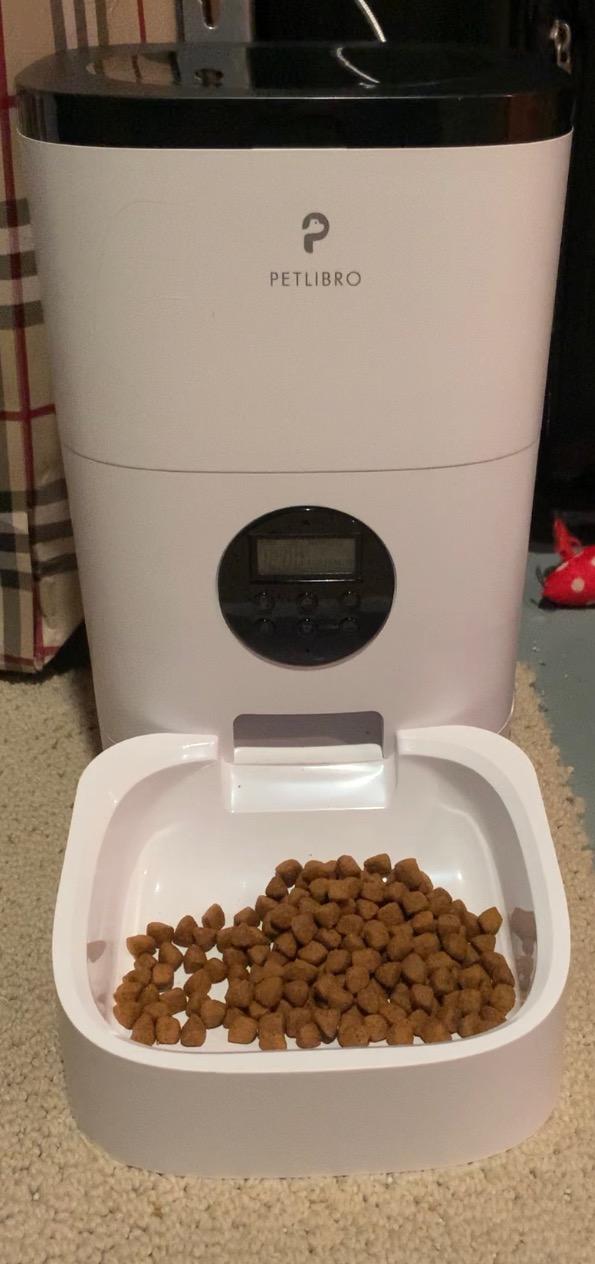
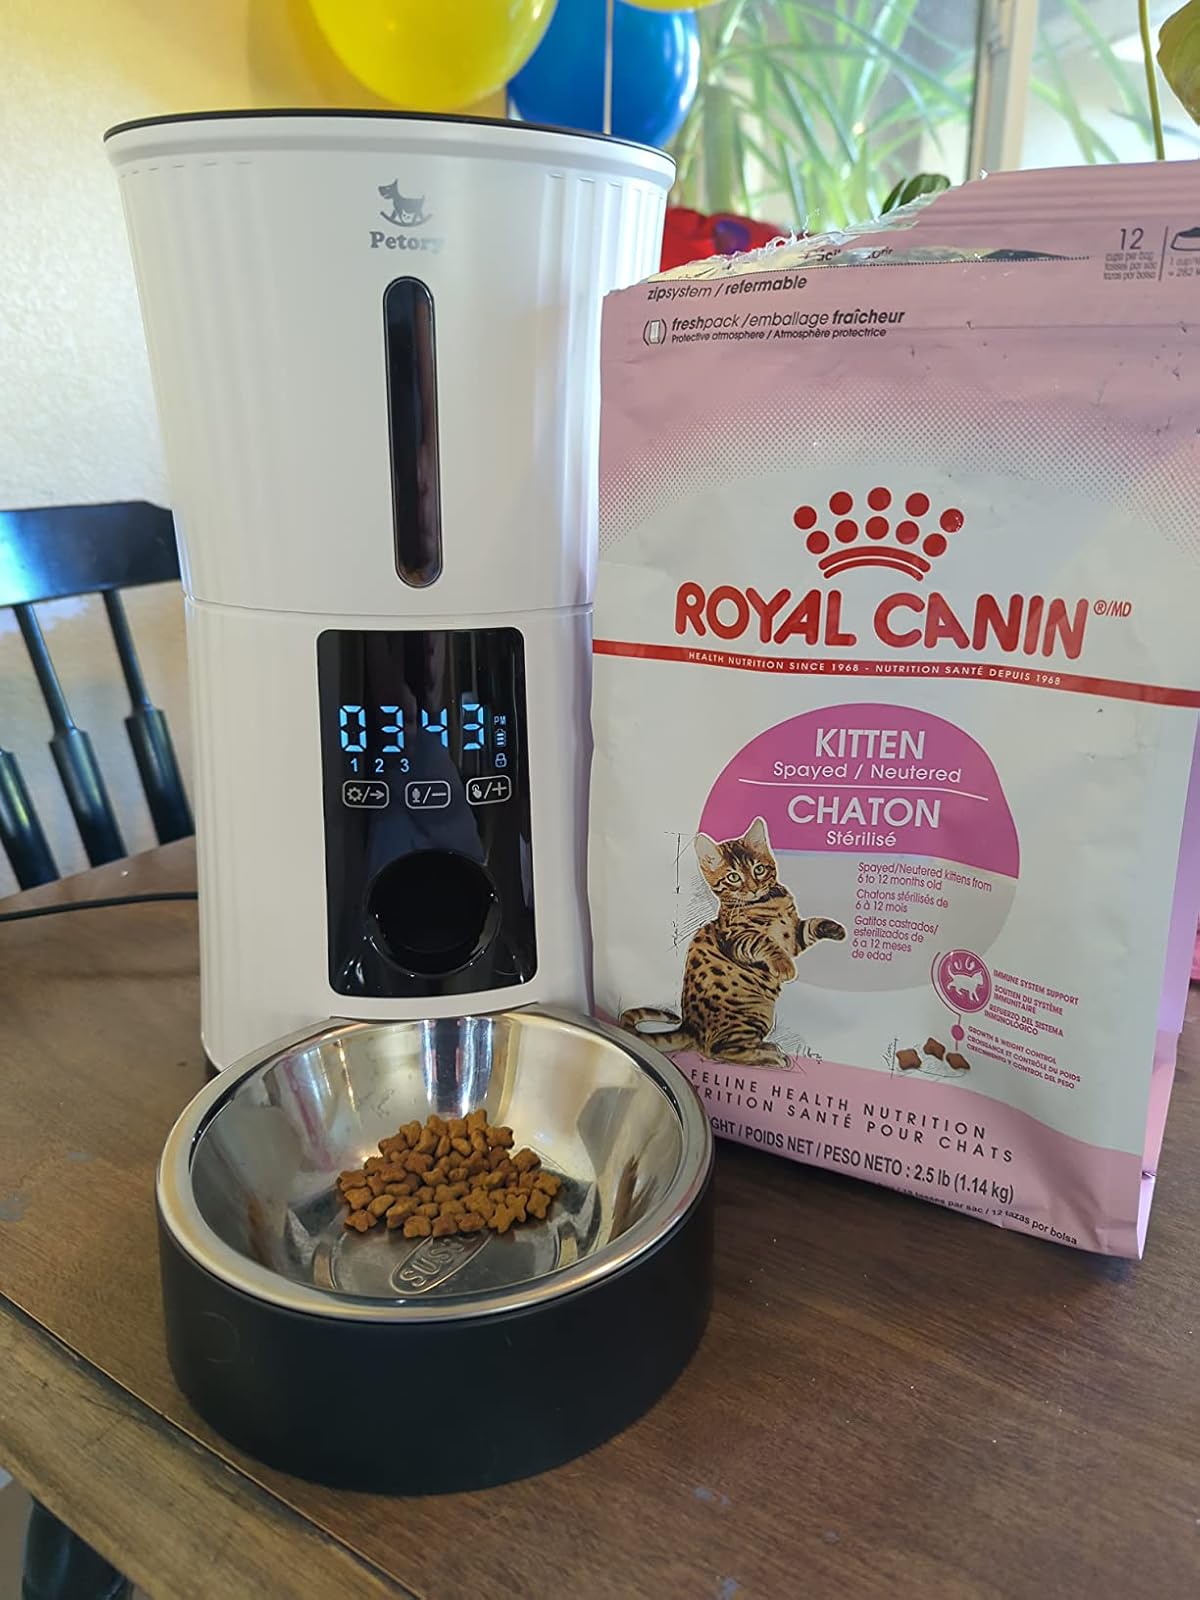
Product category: items_feeder
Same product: no